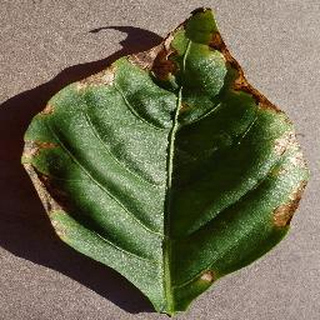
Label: bell_pepper_bacterial_spot